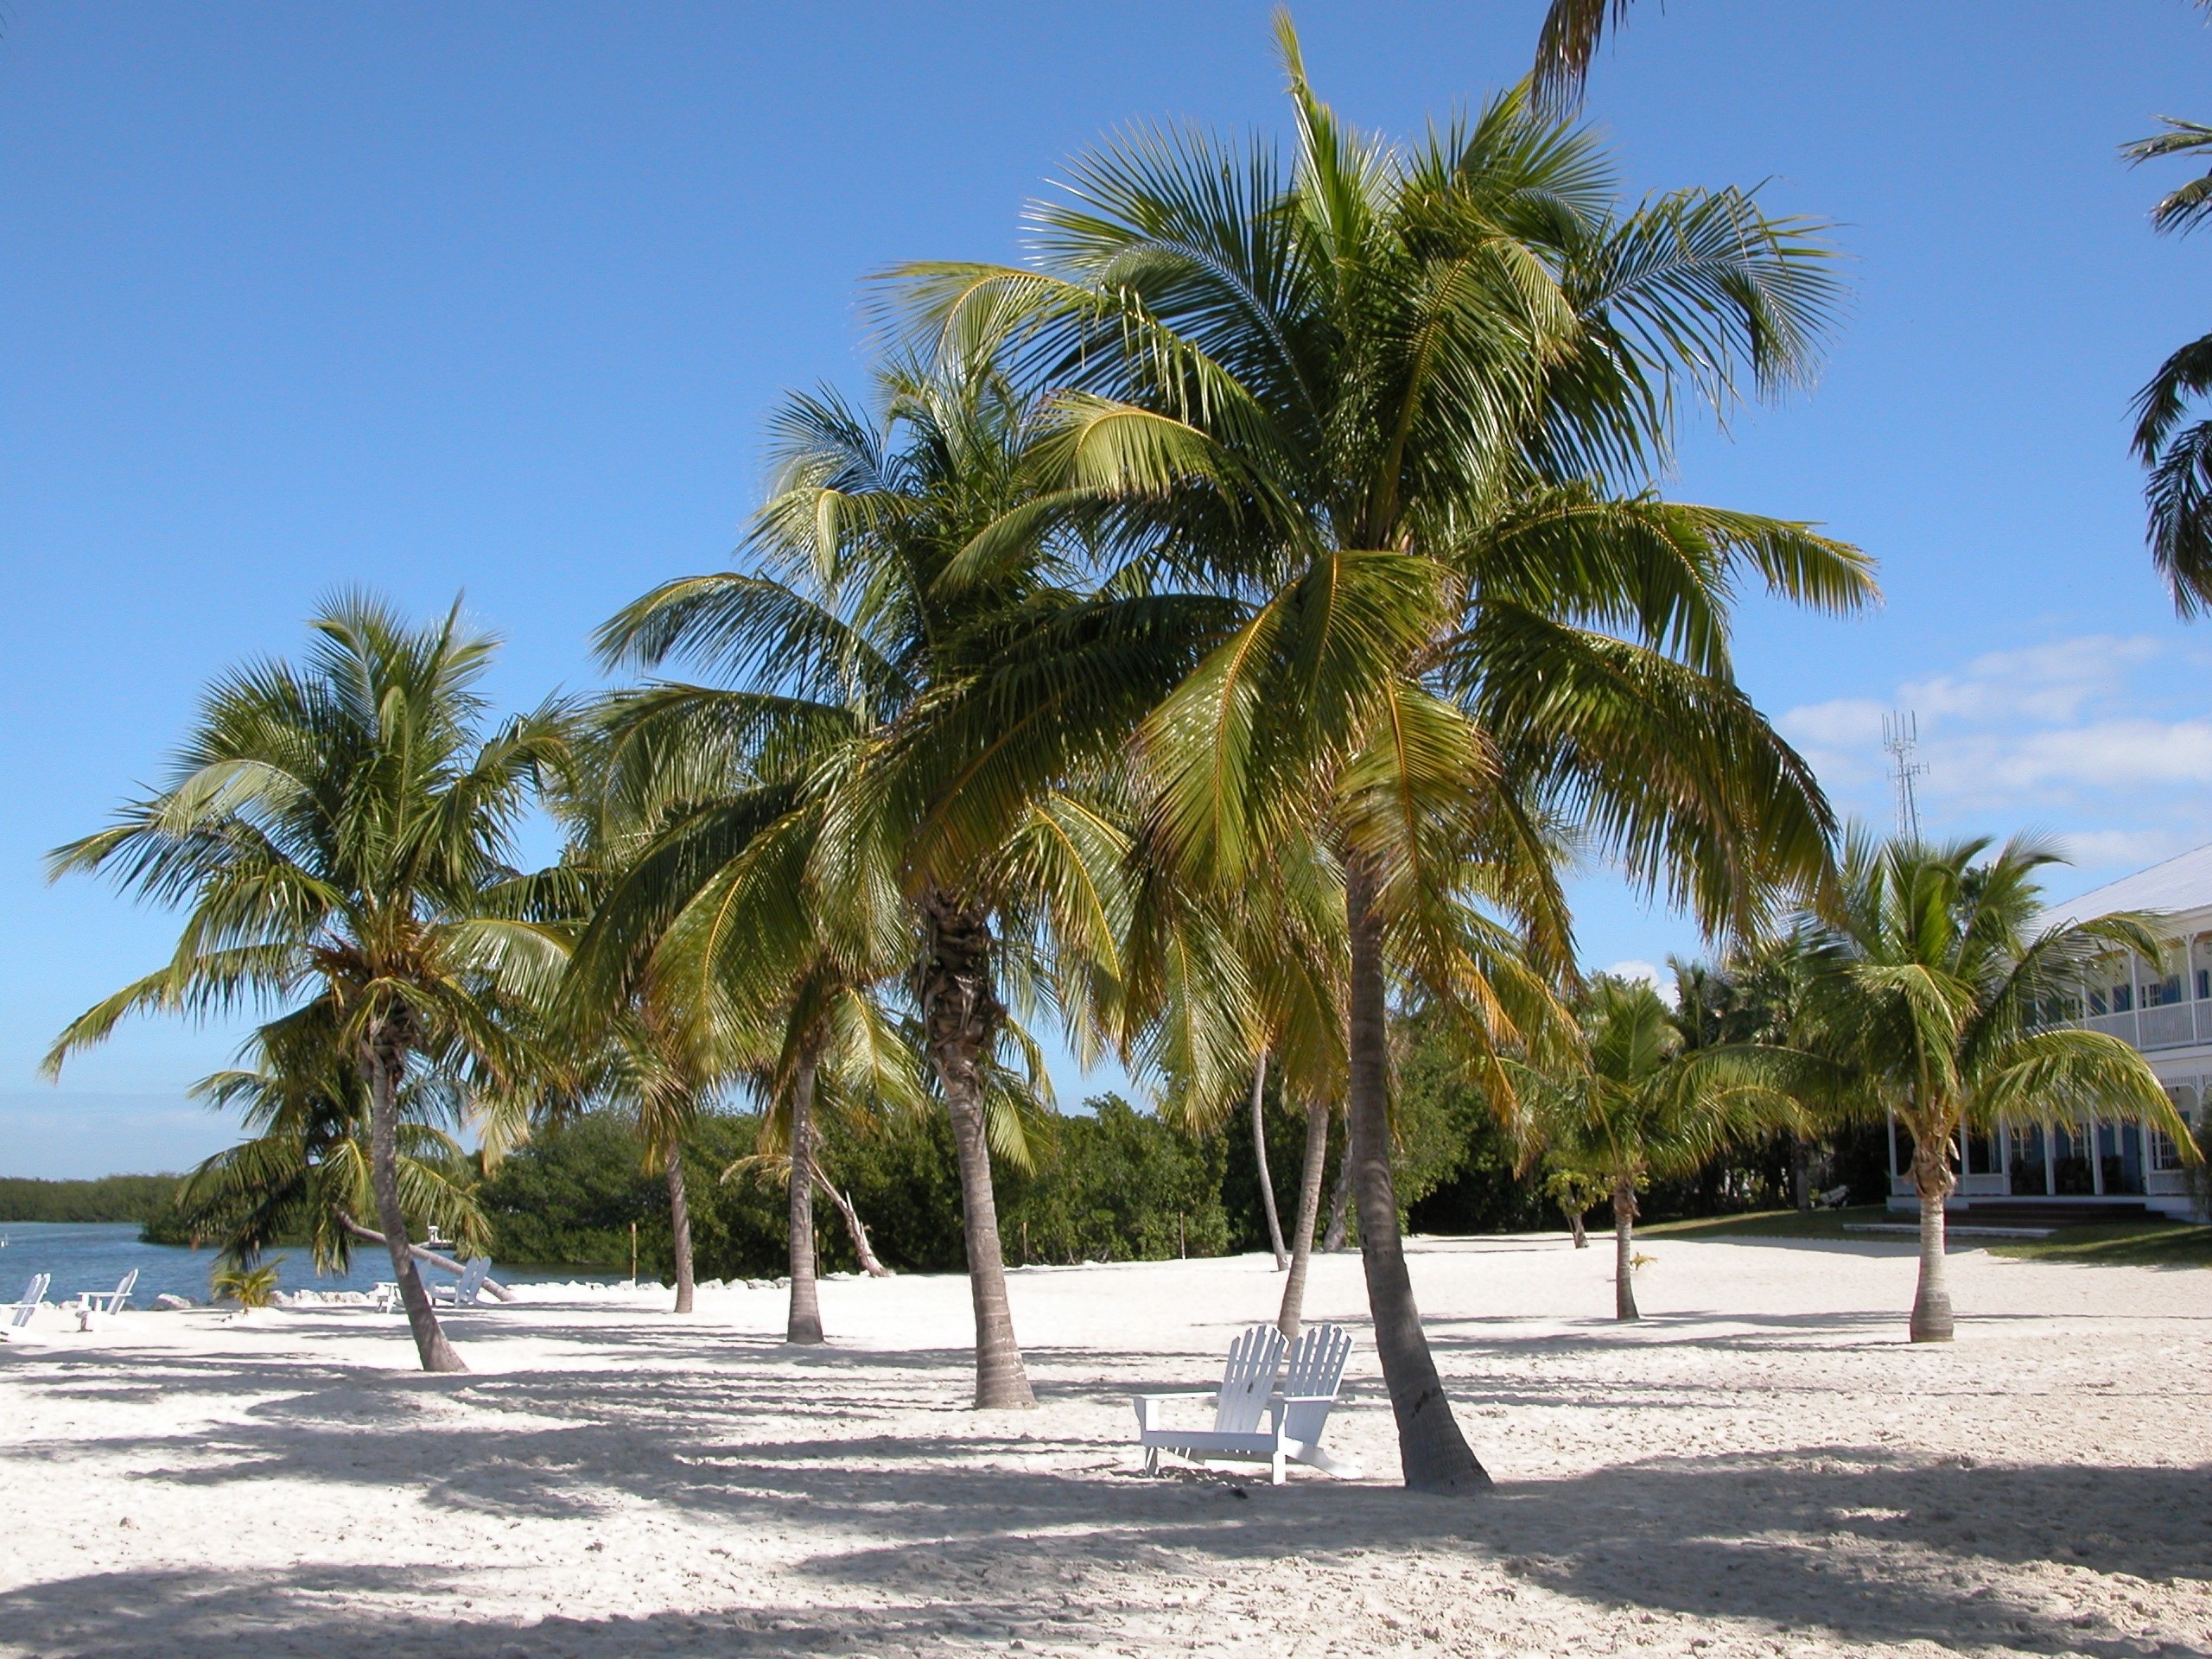
beach, landscape, sea, tree, water, nature, sand, ocean, plant, sky, walkway, vacation, travel, food, relax, palm, produce, tropical, usa, america, island, blue, colorful, tourism, trees, outdoors, south, keys, atlantic, exotic, florida, destination, flowering plant, travel destination, date palm, woody plant, land plant, arecales, palm family, borassus flabellifer